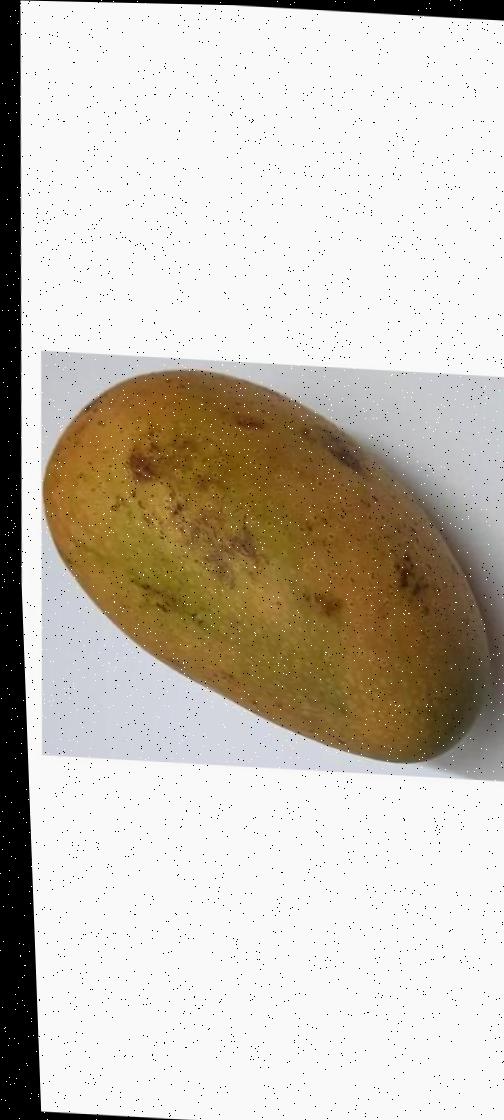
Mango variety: Ashshina Classic